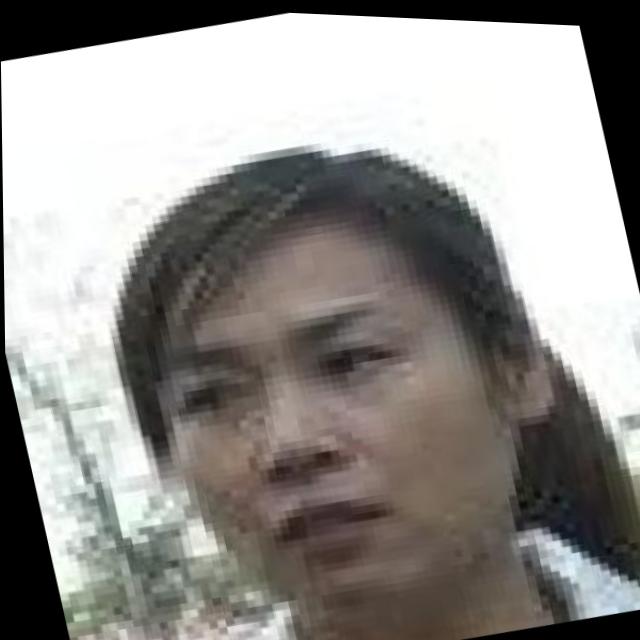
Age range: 21-44